SMS Custoza

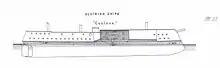
Line-drawing of "Custoza"; the shaded areas represent the portion of the ship protected by armor

"Custoza" was armed with a main battery of eight 22-caliber breech-loading guns manufactured by Krupp's Essen Works. These were mounted in a central, armored battery that had two stories, four guns apiece. The guns each had two gun ports available, which allowed four guns to fire ahead or on the broadside; only the upper two aft guns could fire astern. These guns had a range of elevation from -4° to +8.4° and firing arcs of 15° forward and aft through individual gun ports. They lacked rotating tables and had to be reoriented between the ports manually, an arduous task for the gun crews. She also carried several smaller guns, including six 24-caliber guns and two 15-caliber guns, all manufactured by Krupp. The 9 cm guns were placed in unarmored gun ports, two in the bow and four in the stern. The 9 cm guns had a range of elevation from -7° to +15°, and 21° firing arcs from their ports.